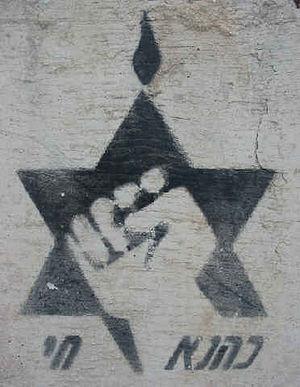
L’extrême droite en Israël est une notion renvoyant au positionnement politique des partis israéliens sur l'échiquier politique, en évolution depuis les débuts du sionisme. Le terme est employé pour toutes les associations nationalistes, conservatrices et qui prônent une certaine hostilité envers les Palestiniens et la création d'un État palestinien, voire raciste ou ultranationalistes et anti-arabes.
Kach est un parti israélien nationaliste-religieux fondé par le rabbin américain Meir Kahane. Il adhère à une version très radicale d'un courant de pensée ancien du sionisme, le sionisme religieux.